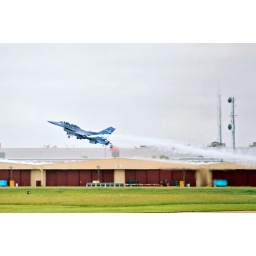
The F-16 pictured here is a Lockheed-Martin demonstrator model. The plant where the plane is built is in the background of these photos.